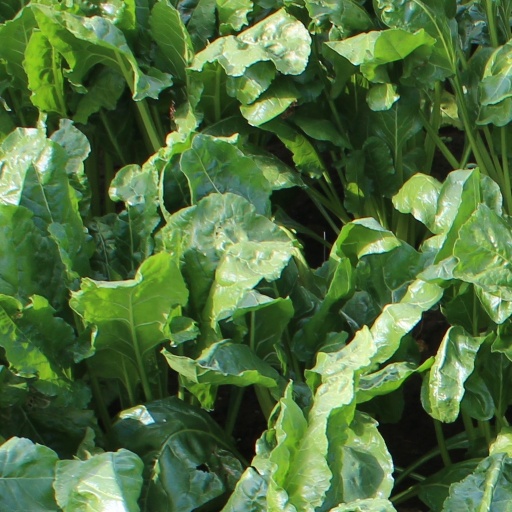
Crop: sugar beet